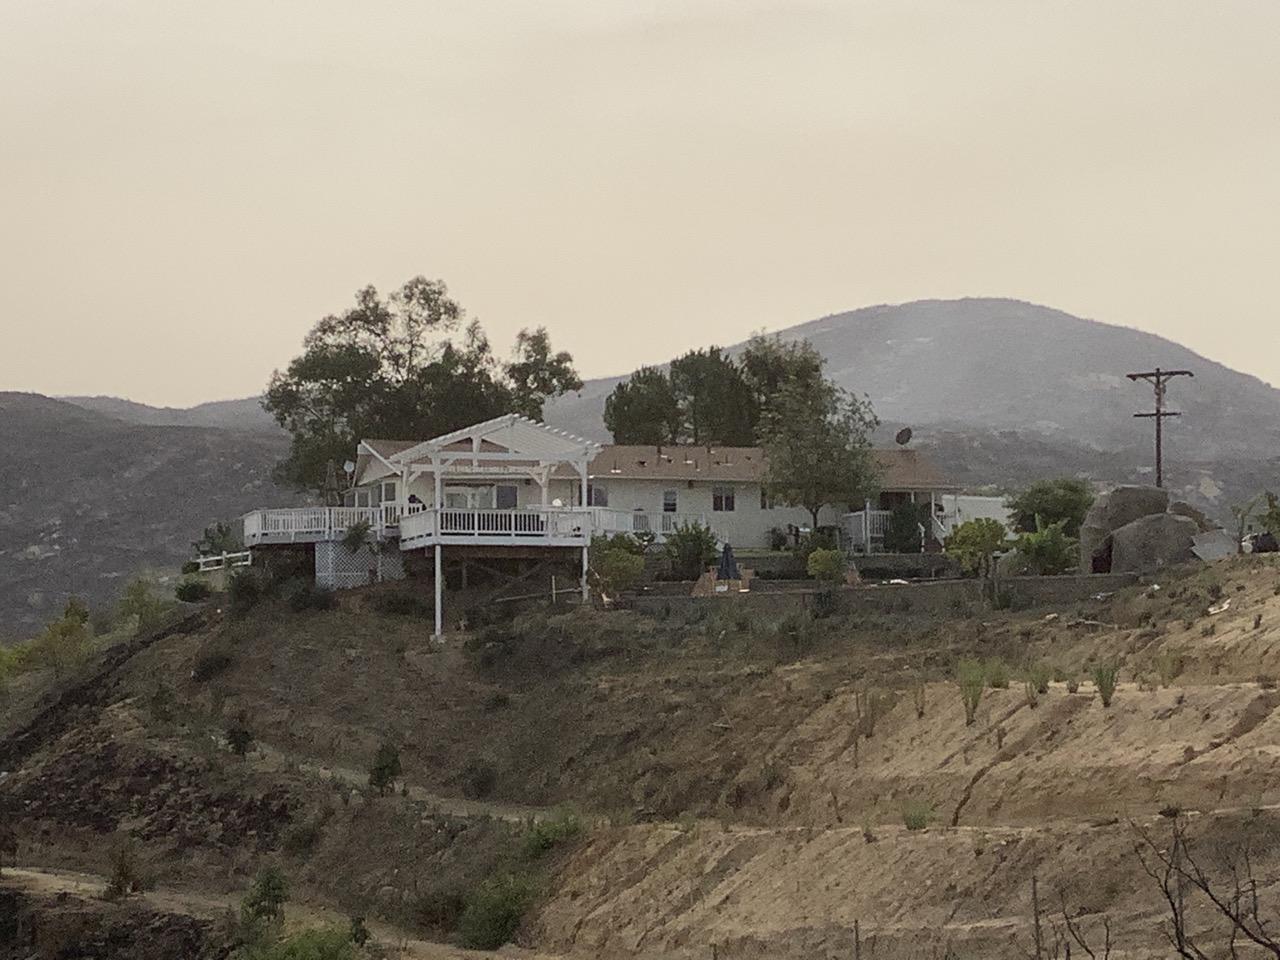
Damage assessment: no_damage